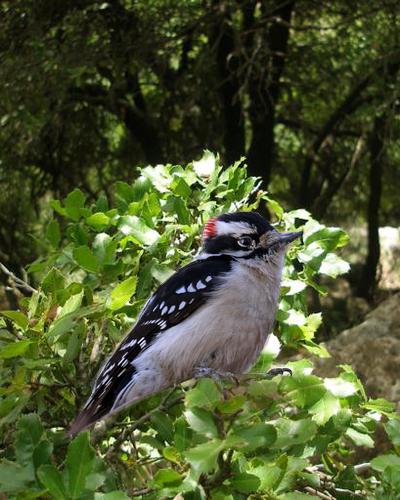
Bird species: Downy_Woodpecker
Bird type: landbird
Background: land